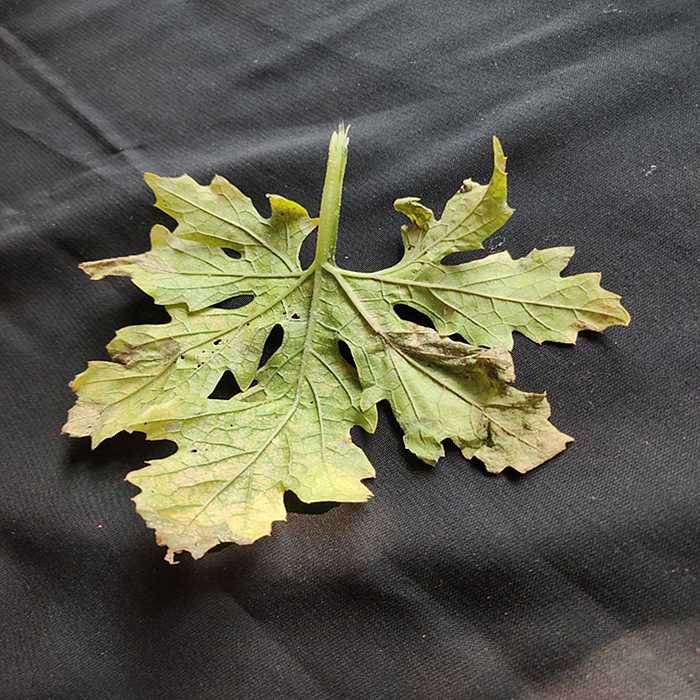
Plant: Bitter Gourd
Label: Mosaic virus